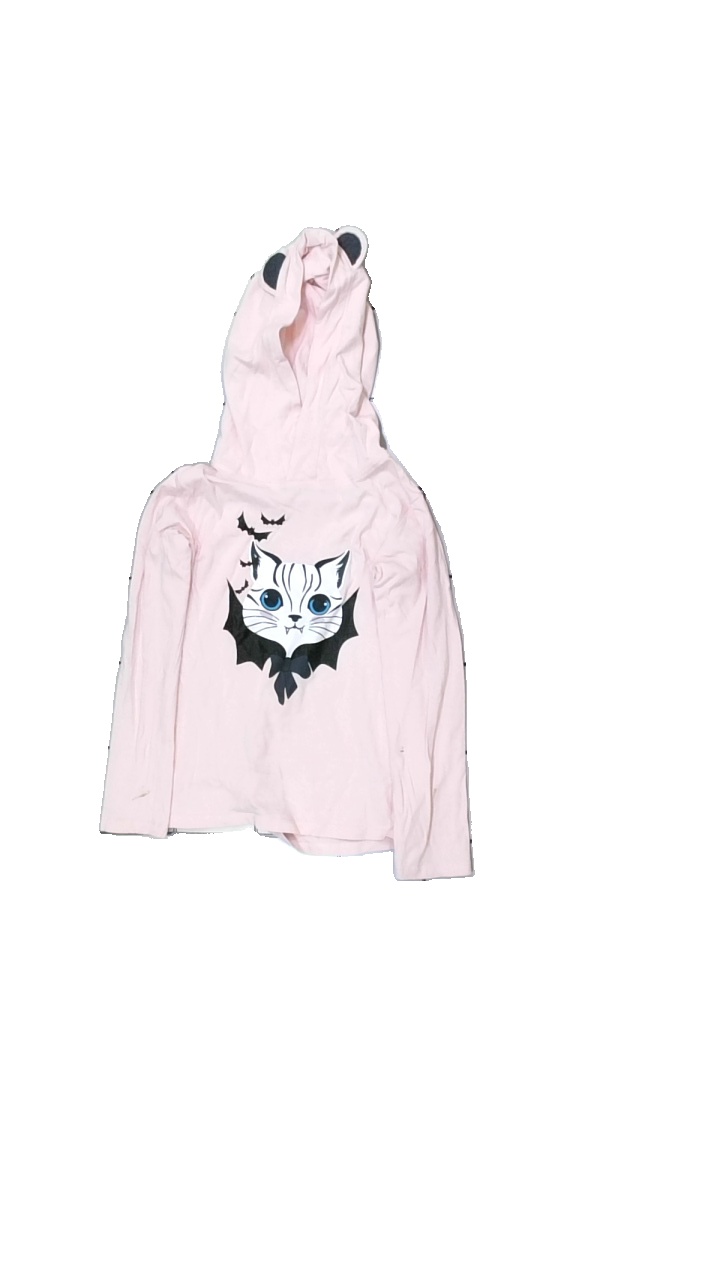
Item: Hoodie (Children)
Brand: Sweet Hearts
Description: hoddie med glittrigt tryck
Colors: Pink, Black, White
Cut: Regular
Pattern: Animal print
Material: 100%  bomull
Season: All
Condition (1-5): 2
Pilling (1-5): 5
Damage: smuts fläck
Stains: Major
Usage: Export
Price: <50